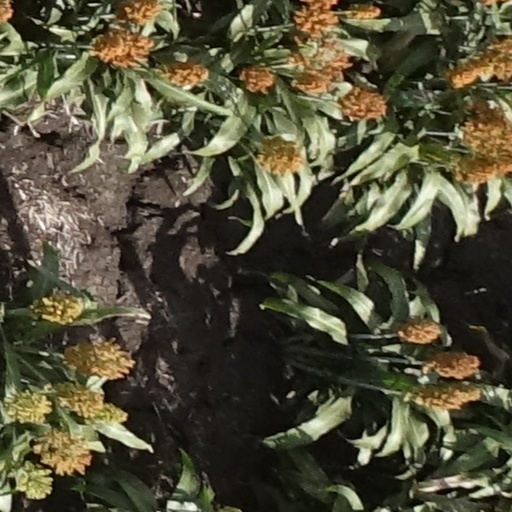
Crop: sorghum